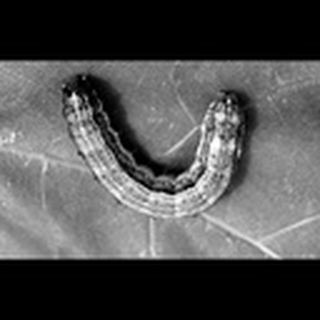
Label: cotton_army_worm